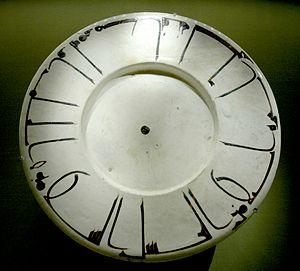
Plat à décor épigraphique. L'inscription en koufique signifie
Le Plat à décor épigraphique est une céramique islamique caractéristique de l'art développé en Iran oriental et en Transoxiane aux alentours du Xᵉ siècle, principalement lors de la dynastie samanide. Le plat est présenté au Musée du Louvre, après avoir fait l'objet d'un don par Alphonse Kann en 1935.
Les Samanides sont une dynastie iranienne qui reprend le pouvoir après la conquête arabe.
La magnanimité est ce qui pousse à agir de façon désintéressée et avec pleine conscience de ses possibilités, à réaliser ou incarner un idéal. Elle est aussi vertu de clémence, générosité et indulgence envers l'ennemi vaincu, le faible. C'est une vertu exprimée donc principalement en deux sens. Dans le premier, elle a pour synonymes la grandeur d'âme ou l'héroïsme, dans le deuxième, elle a pour équivalents l'empathie ou la pitié.